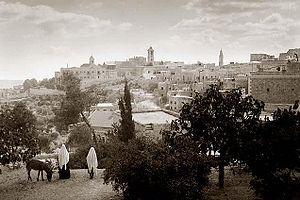
«
Les reliques de la grotte du Lait de la Vierge, dites autrefois « reliques du saint Laict », abrégé de « reliques de la Grotte du Lait », furent importées durant des siècles dans toute l'Europe. Par leurs propriétés, elles correspondaient un peu à l'eau de la Grotte de Lourdes de nos jours, un « souvenir » ramené d'un lieu saint, aux vertus réputées curatives, d'une grotte autrefois universellement vénérée, avant celle de Lourdes. Un texte de Laurentius Surius témoigne de l'ancienneté de cette coutume concernant la grotte du lait, où venaient prier des femmes de toute confession, juives, musulmanes et chrétiennes, d'envoyer dans toute l'Europe des tablettes et des petits pains de cette craie, terre blanche et friable, pour guérir les malades, de même qu'on les rapportait en tant que souvenir, curiosité, ou objet de dévotion.